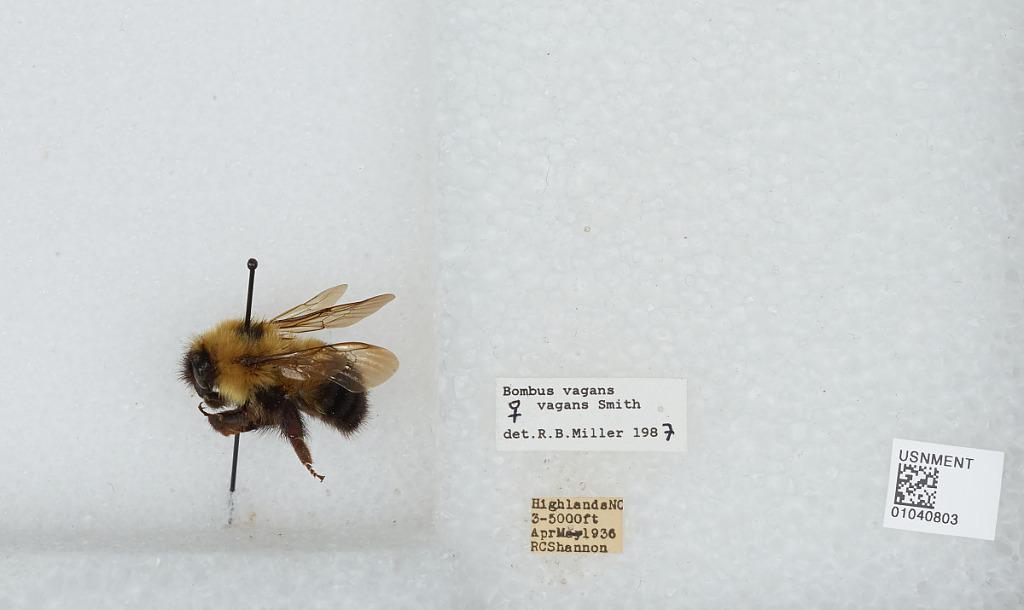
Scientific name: Bombus (Pyrobombus) vagans vagans Smith
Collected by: R. Shannon
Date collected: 1936-4-
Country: United States
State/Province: North Carolina
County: Macon
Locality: Highlands
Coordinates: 35.0526, -83.1968
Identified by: Miller, R. B.